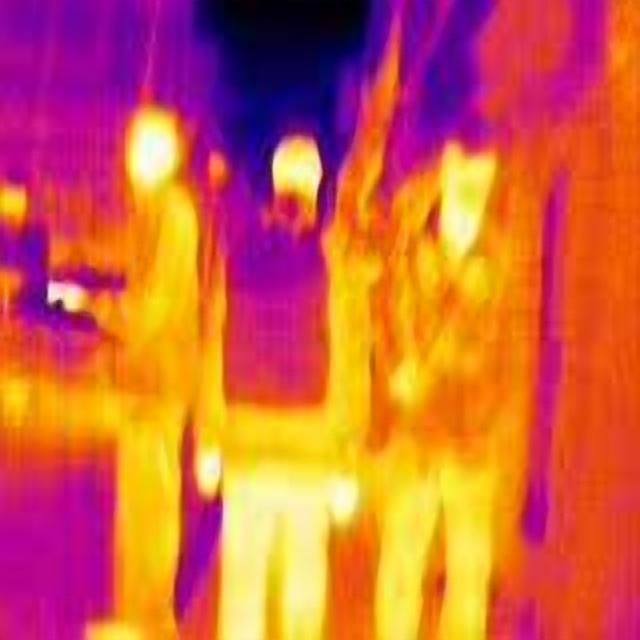
Detected objects:
label: person
label: person
label: person